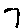
Label: 7